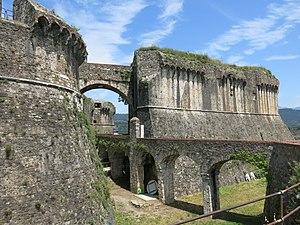
Entrée de la forteresse de Sarzanello à Sarzana (Ligurie, Italie).